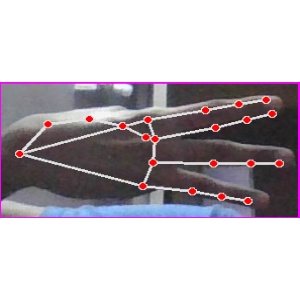
अक्षर: भ